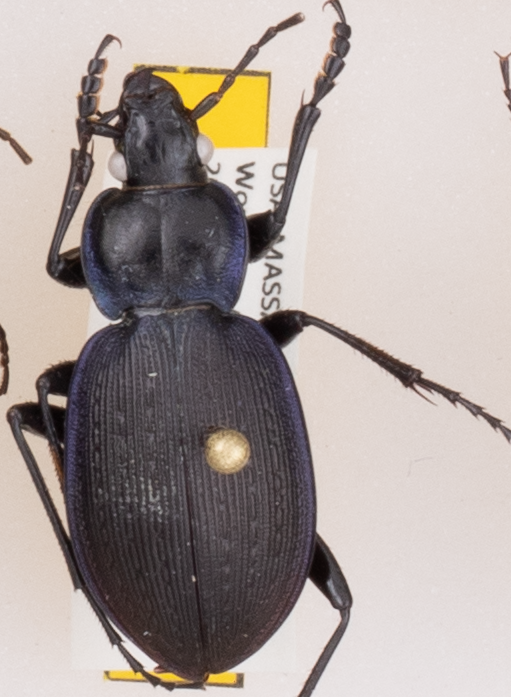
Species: Carabus goryi
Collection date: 2018-05-22
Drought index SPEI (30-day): -1.156
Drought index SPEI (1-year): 0.034
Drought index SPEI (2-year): -0.84